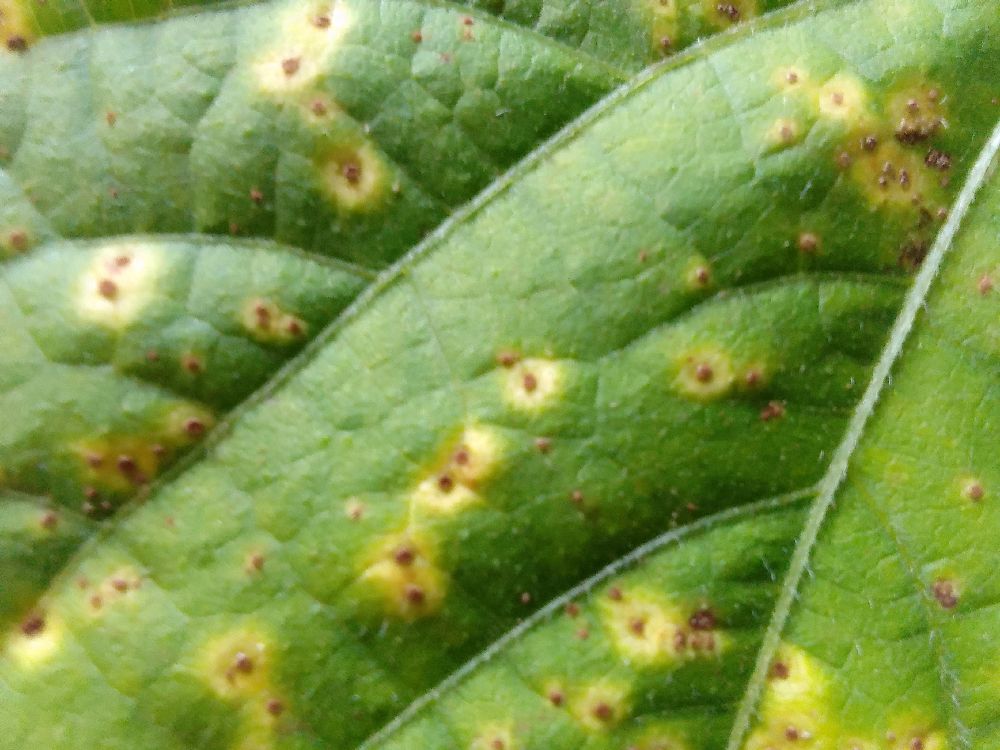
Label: rust